VfB Friedrichshafen

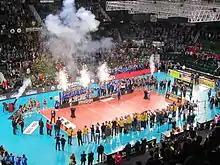
VfB Friedrichshafen (on the right) wins 2015 DVV-Pokal

Currently, the club has about 3,500 members in 23 sections and 30 disciplines, making it the largest multi-discipline and multi-generational club in Friedrichshafen and one of the largest in Baden-Württemberg. VfB Friedrichshafen sees itself as a sports club for all social groups. With its diverse range of sports, it is a lifelong promoter of health, exercise and sport and, through the cultivation of social togetherness, an essential social pillar of the common good in Friedrichshafen. The men's main volleyball team is the most successful team in the Bundesliga.